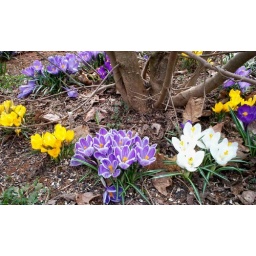
Lots of flowers under the lilac tree